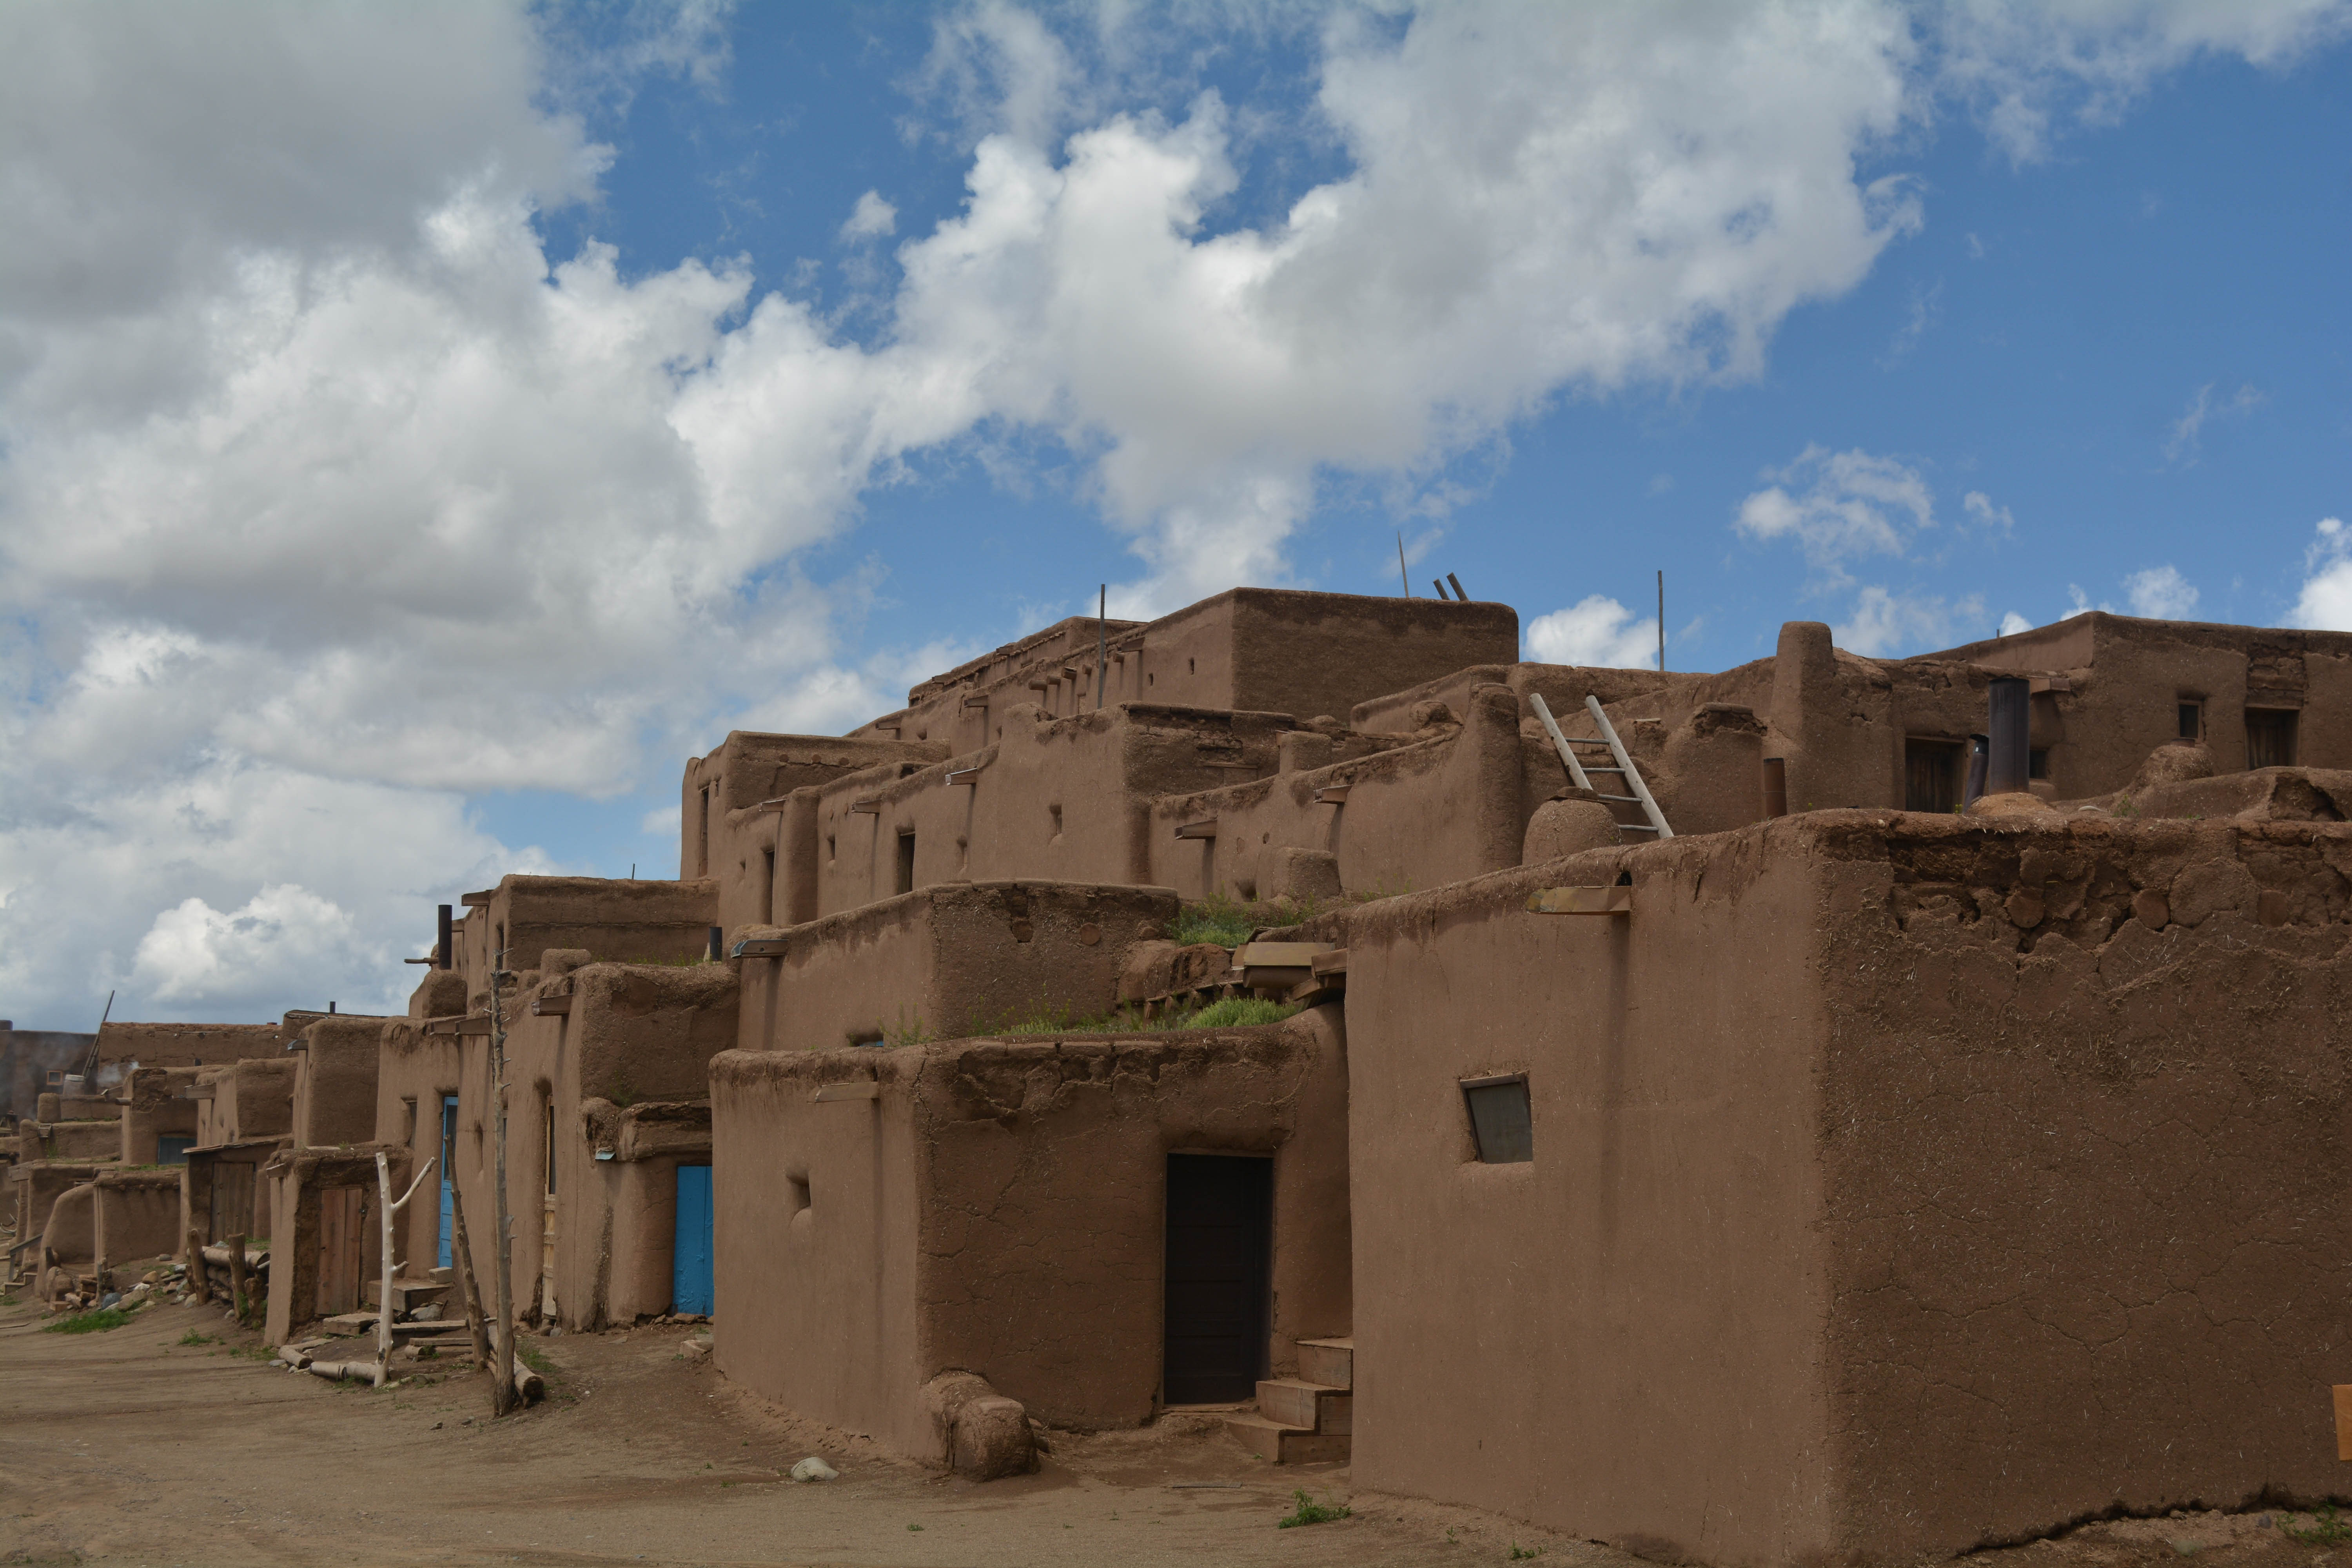
building, vacation, village, fortification, pueblo, temple, ruins, history, santafe, truchas, northernnewmexico, pueblosantafe, wadi, archaeological site, ancient history, human settlement